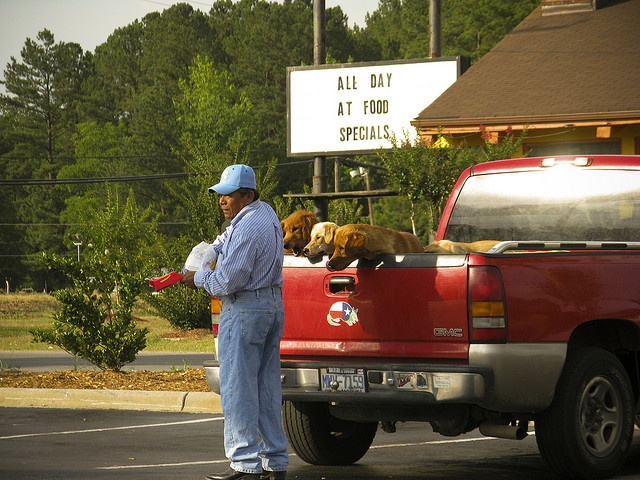
A man standing behind a pickup with three dogs in the bed.
A man standing by red truck with three dogs in truck bed
A man standing behind a red pickup truck with three dogs in back.
A man preparing to feed his dogs in the back of his truck.
A man with three dogs in the back of a truck.